Octavia Sperati (actress)

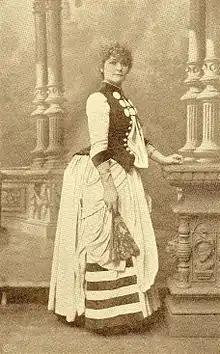

Octavia Salmine Sperati (née Svendsen, February 19, 1847 – March 22, 1918) was a Norwegian actress.